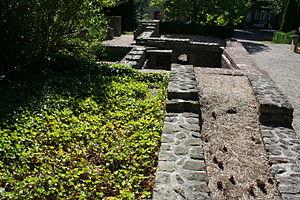
vue générale des vestiges villa, jardin de l'hopital de Lisieux
Le jardin archéologique de l'hôpital est un jardin public situé à proximité de l'hôpital Robert-Bisson, à Lisieux, dans le département du Calvados. Les vestiges gallo-romains exposés ont été dégagés lors des fouilles archéologiques effectuées de 1978 à 1985 et comprennent un édifice thermal et un édifice privé ; les archéologues ont pu retracer l'histoire de ce quartier du Iᵉʳ siècle au IIIᵉ siècle.